Thai folklore

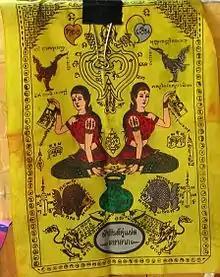
Nang Kwak shopkeeper's good-luck charm in Bangkok

Thai folklore is a diverse set of mythology and traditional beliefs held by the Thai people. Most Thai folklore has a regional background for it originated in rural Thailand. With the passing of time, and through the influence of the media, large parts of Thai folklore have become interwoven with the wider popular Thai culture.